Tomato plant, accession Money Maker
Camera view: horizontal (90 deg, fisheye); turntable rotation: 150 degrees
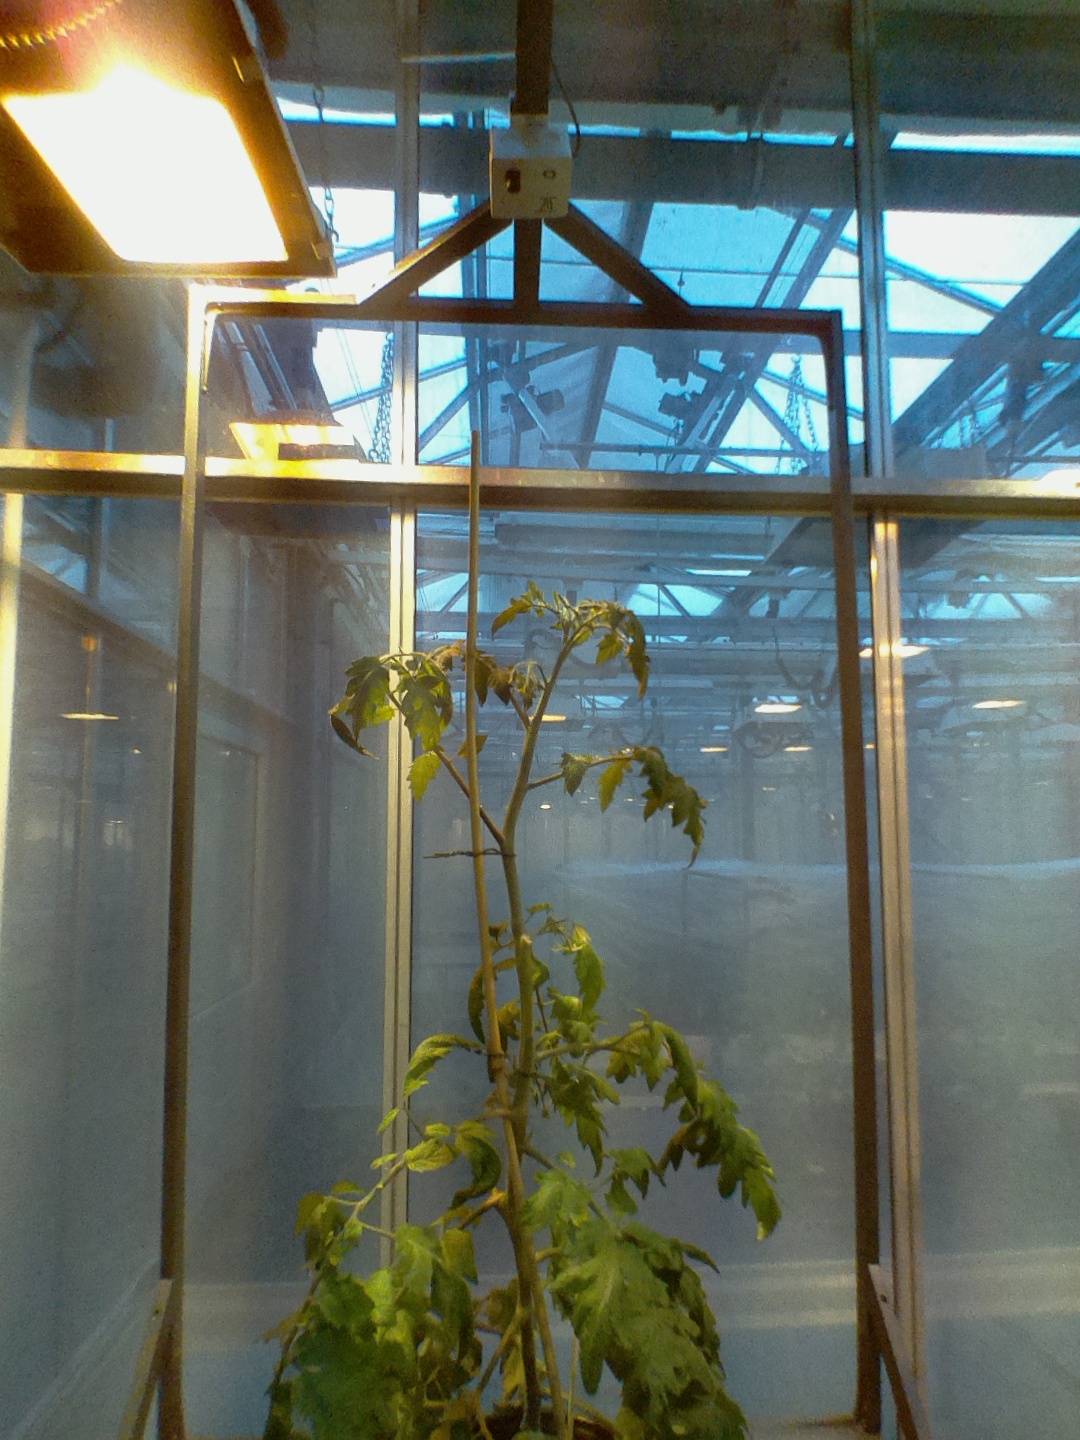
BBCH growth stage 67: Full flowering, 70%-80% of flowers open, more petals falling